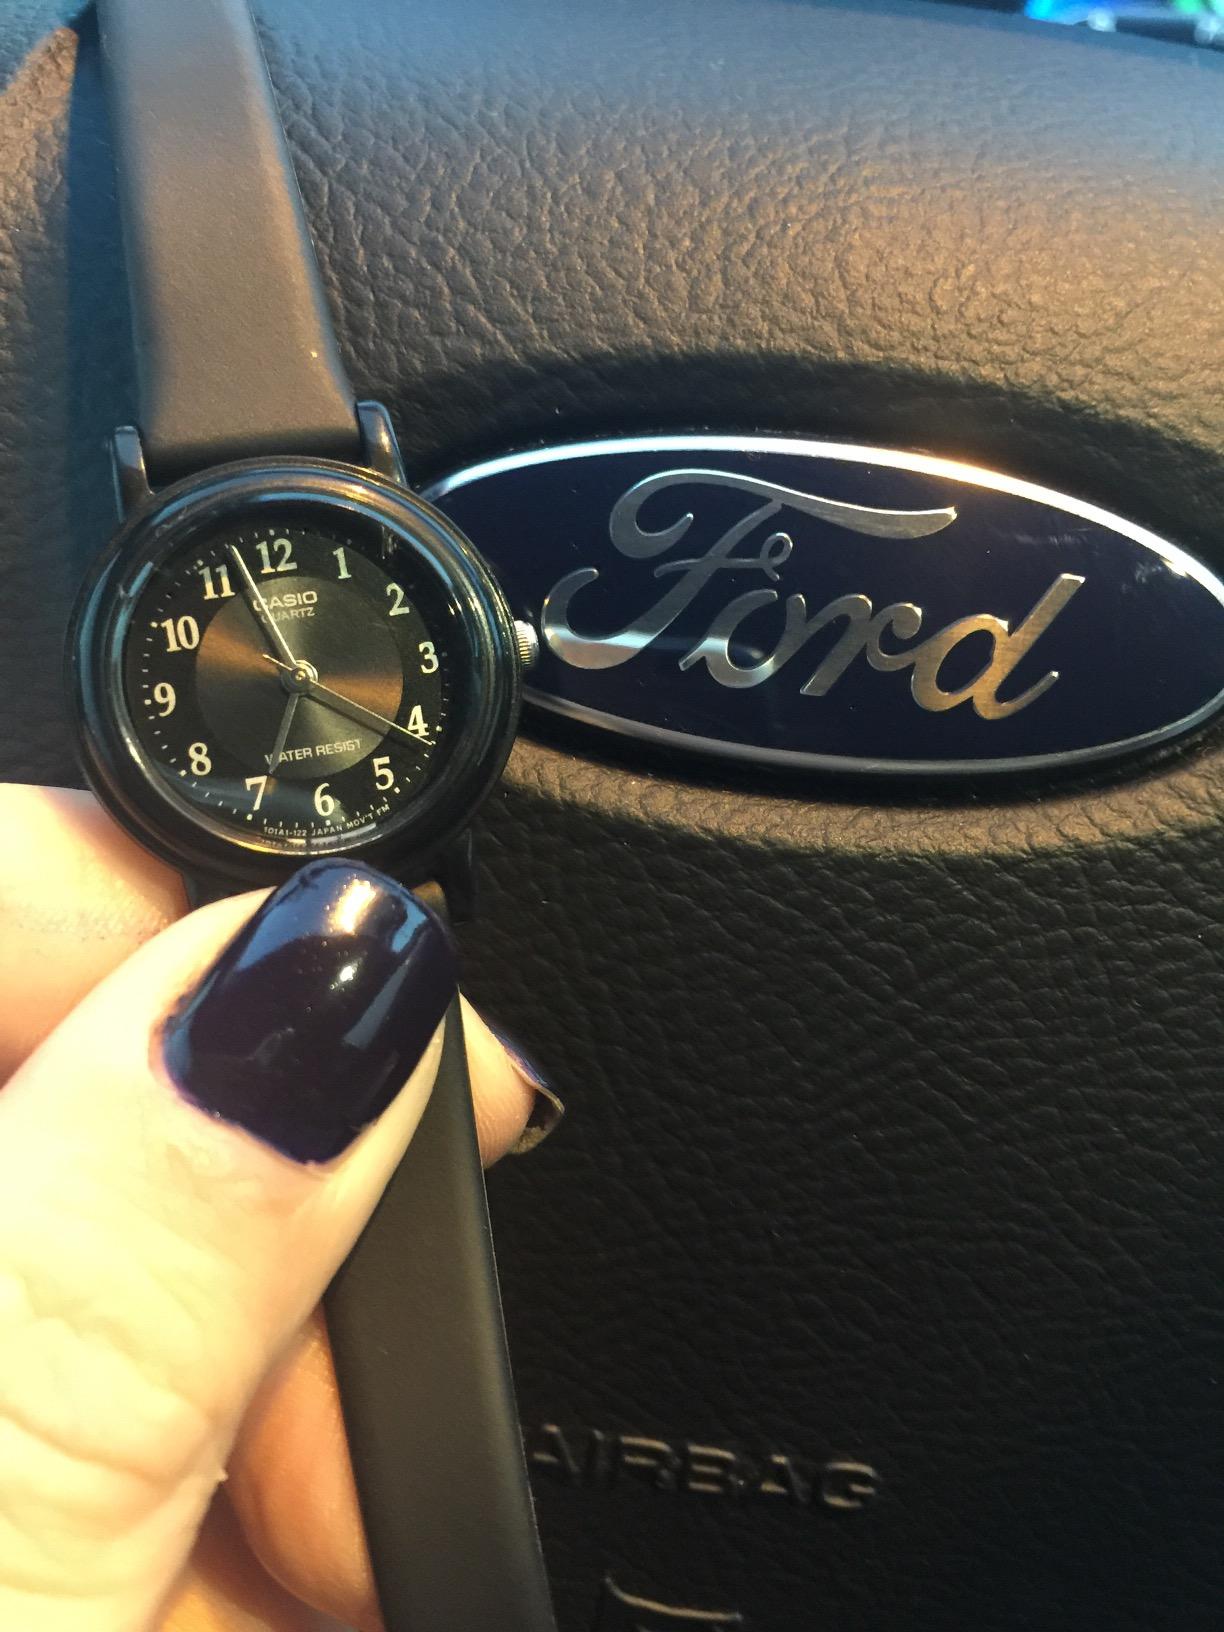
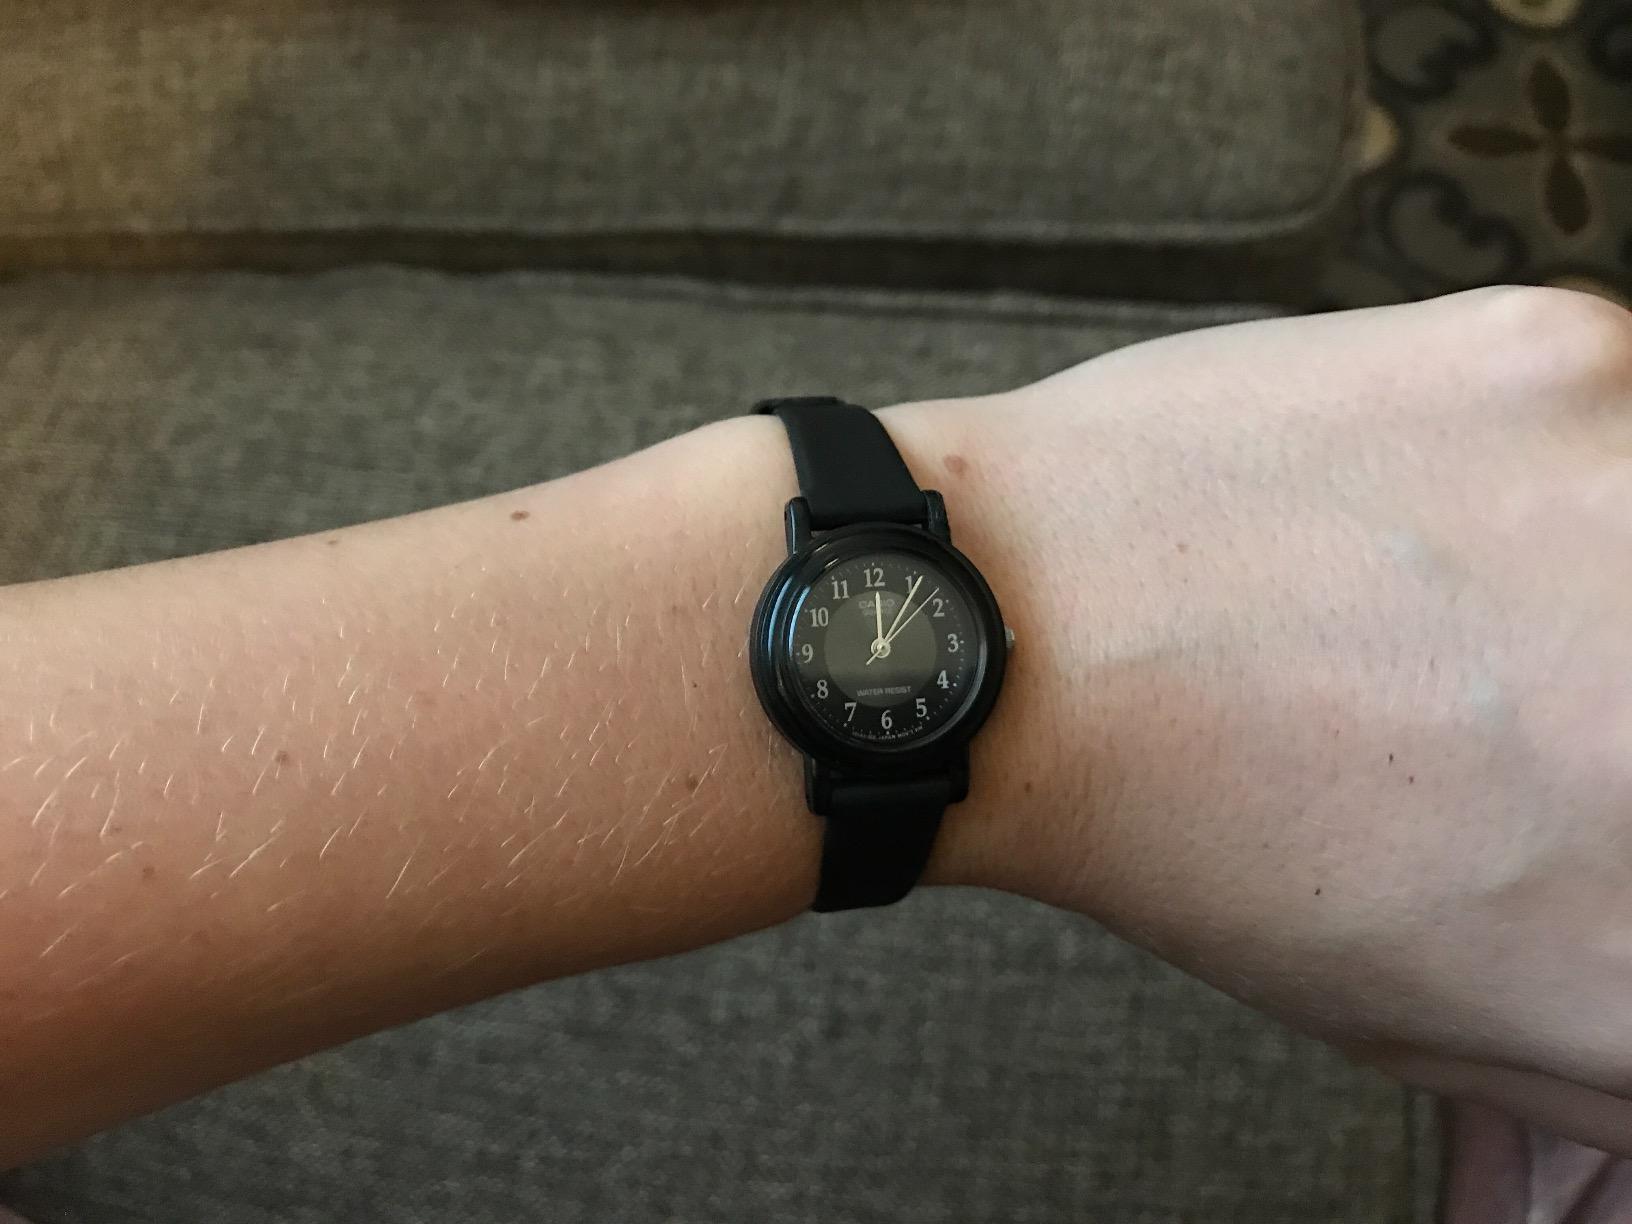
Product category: accessories_watch
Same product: yes